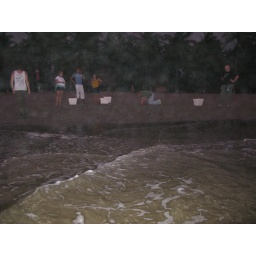
OCT '08. A week at on the beach in Mexico rescuing turtles with my nieces and their parents.